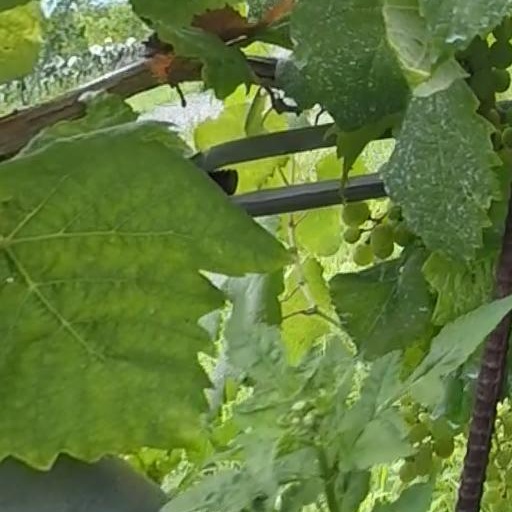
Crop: grape